Hurricane Genevieve (2020)

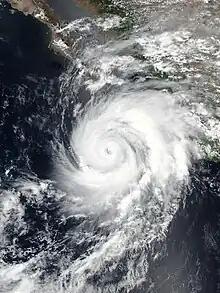
Genevieve at peak intensity offshore Mexico on August 18

Hurricane Genevieve was a strong tropical cyclone that almost made landfall on the Baja California Peninsula in August 2020. Genevieve was the twelfth tropical cyclone, seventh named storm, third hurricane, and second major hurricane of the 2020 Pacific hurricane season. The cyclone formed from a tropical wave that the National Hurricane Center (NHC) first started monitoring on August 10. The wave merged with a trough of low pressure on August 13, and favorable conditions allowed the wave to intensify into Tropical Depression Twelve-E at 15:00 UTC. Just six hours later, the depression became a tropical storm and was given the name Genevieve. Genevieve quickly became a hurricane by August 17, and Genevieve began explosive intensification the next day. By 12:00 UTC on August 18, Genevieve reached its peak intensity as a Category 4 hurricane, with maximum 1-minute sustained winds of 130 mph and a minimum central pressure of . Genevieve began to weaken on the next day, possibly due to cooler waters caused by Hurricane Elida earlier that month. Genevieve weakened below tropical storm status around 18:00 UTC on August 20, as it passed close to Baja California Sur. Soon afterward, Genevieve began to lose its deep convection and became a post-tropical cyclone by 21:00 UTC on August 21, eventually dissipating off the coast of Southern California late on August 24.